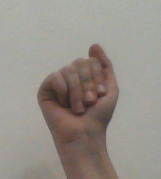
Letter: saad